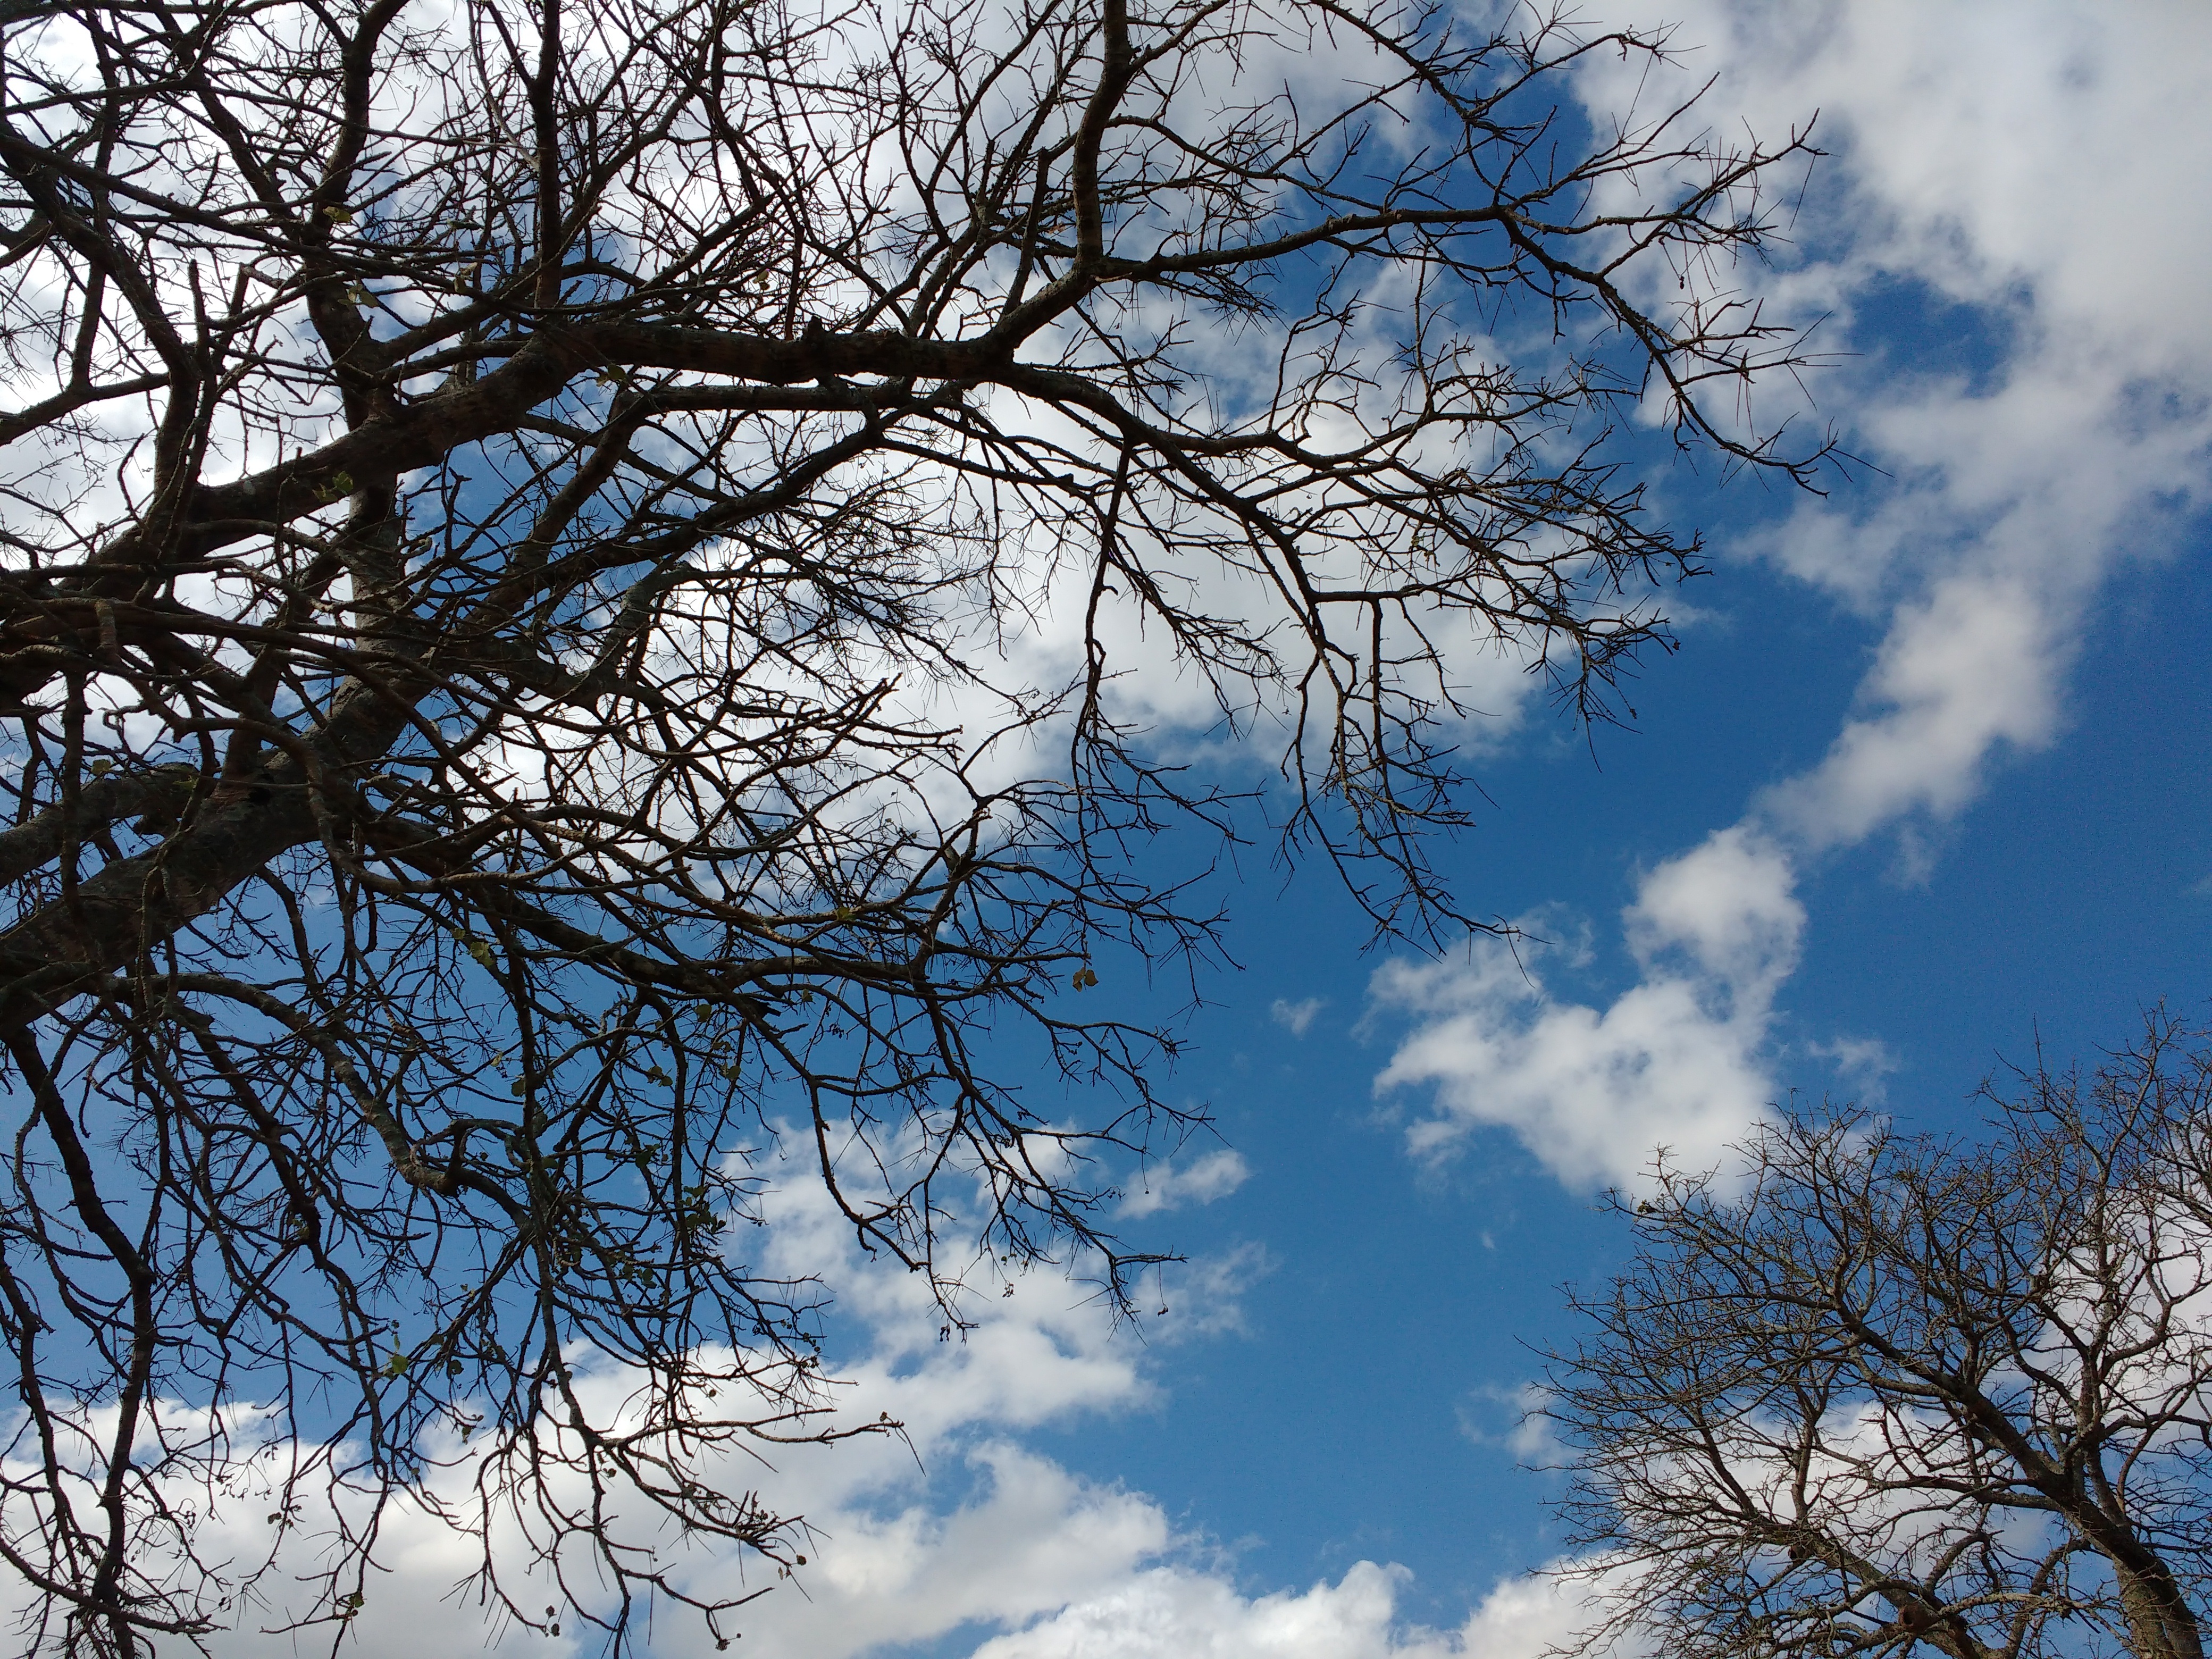
landscape, tree, nature, branch, winter, cloud, plant, sky, sunlight, leaf, flower, frost, autumn, blue, season, trees, clouds, woody plant